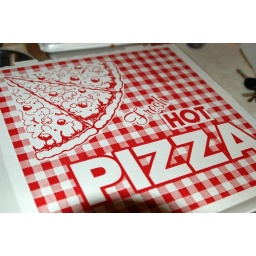
Our first meal in our new house was Vick's pizza in Reynoldsburg. Pretty good!!!